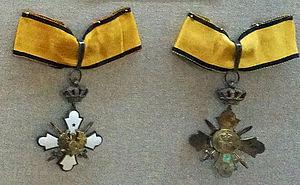
salle des médailles.